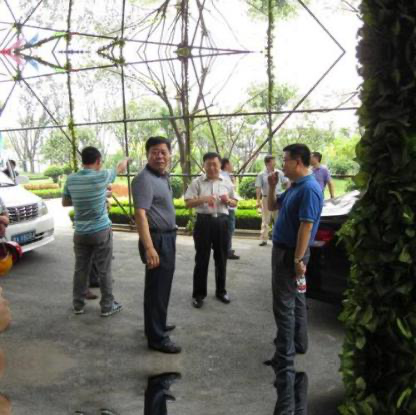
Objects in the image:
label: head
label: head
label: head
label: head
label: head
label: head
label: head